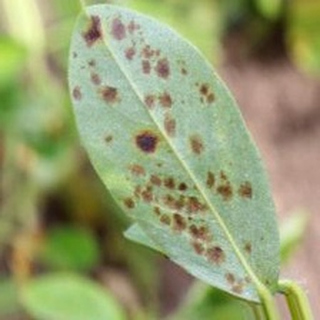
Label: groundnut_rust